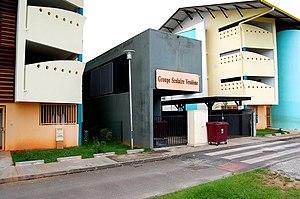
Cayenne, département de la Guyane: Groupe scolaire Vendôme dans le quartier Novaparc.
Cayenne est une commune française, chef-lieu du département et de la région d'outre mer français de Guyane.